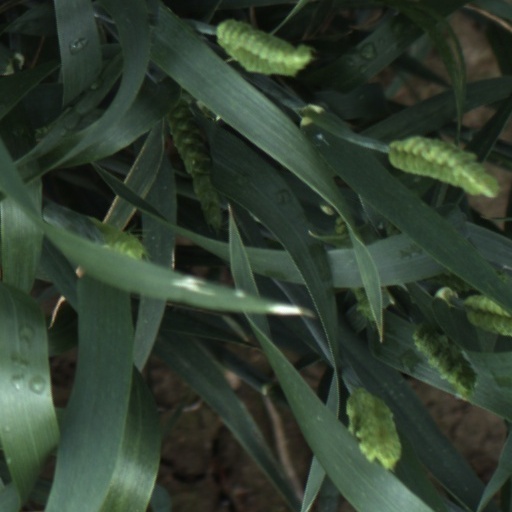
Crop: wheat